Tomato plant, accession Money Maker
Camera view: vertical (180 deg); turntable rotation: 300 degrees
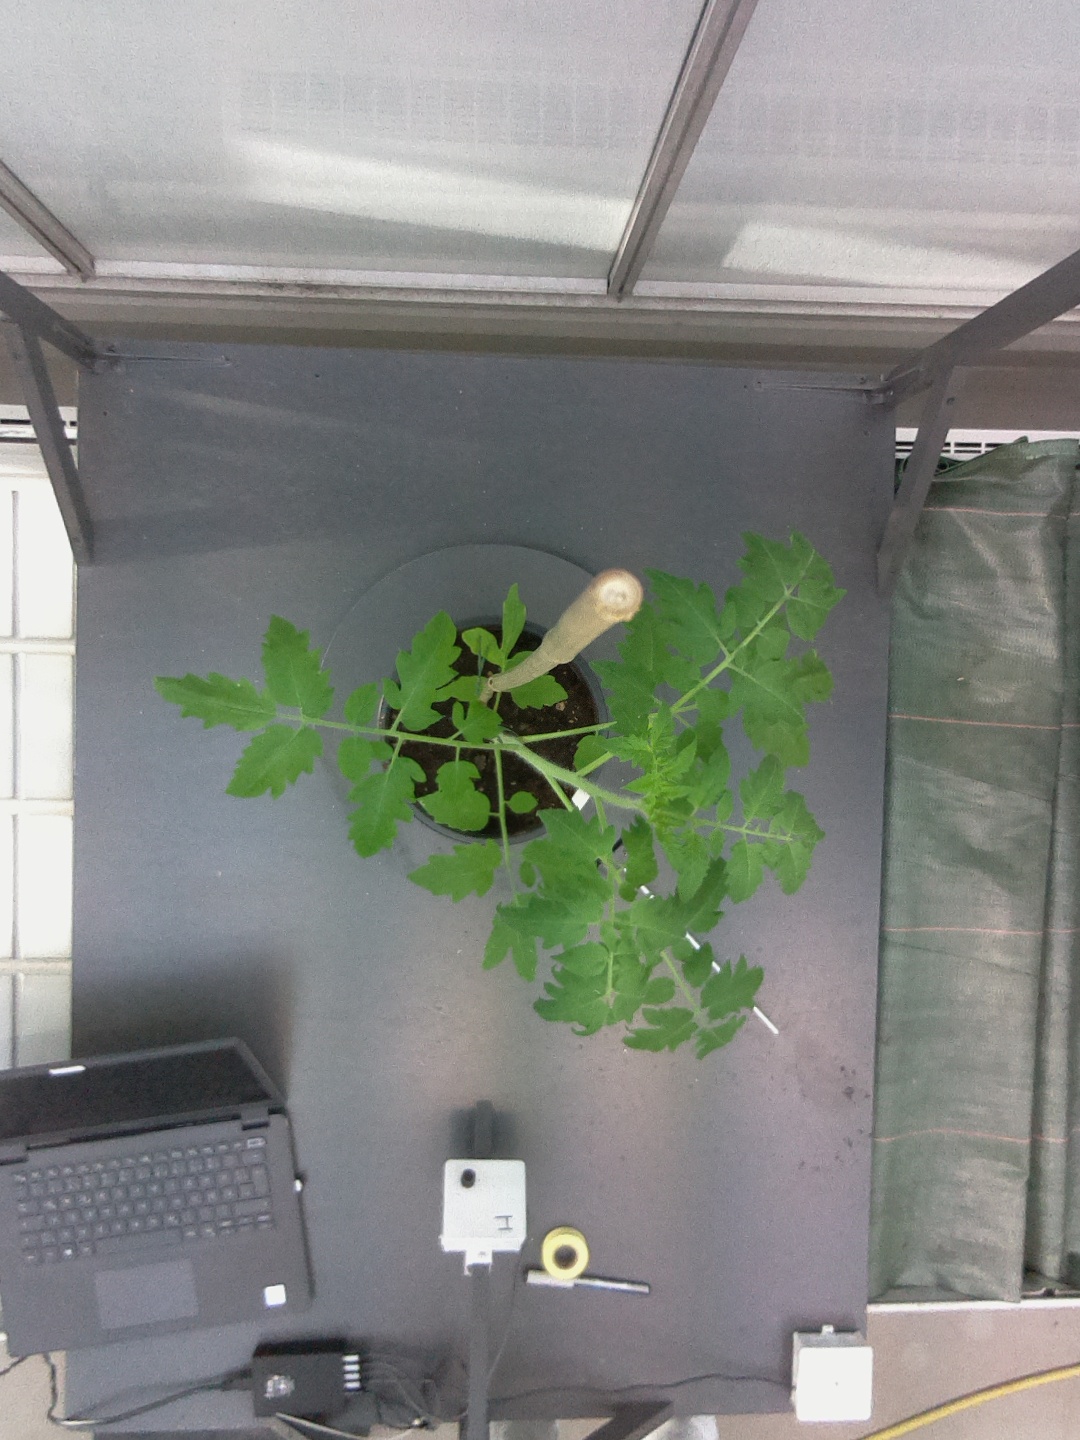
BBCH growth stage 15: 10 of true leaves visible